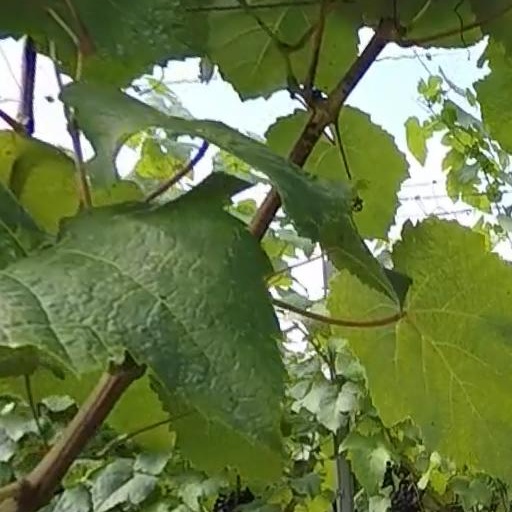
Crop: grape